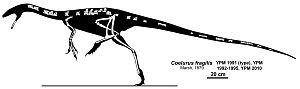
Les Coeluridae forment une famille de dinosaures théropodes du clade des Tyrannosauroidea.